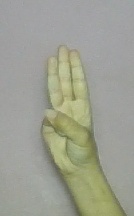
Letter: thaa